Ultrastructural identity

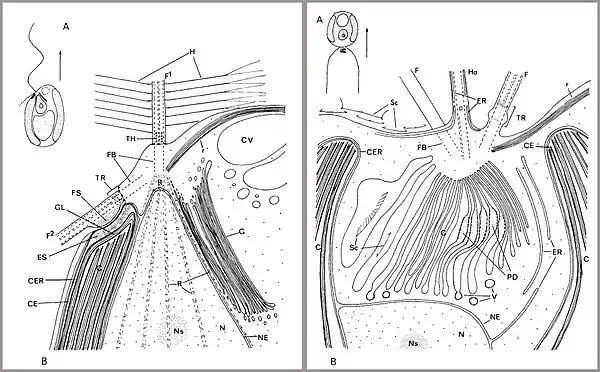
David Hibberd's comparison of the ultrastructural identities of a typical chrysophyte and a typical haptophyte

Ultrastructural identity is a concept in biology. It asserts that evolutionary lineages of eukaryotes in general and protists in particular can be distinguished by complements and arrangements of cellular organelles. These ultrastructural components can be visualized by electron microscopy.